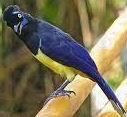
Species: PLUSH CRESTED JAY
Scientific name: CYANOCORAX CHRYSOPS
ImageNet parent category: jay